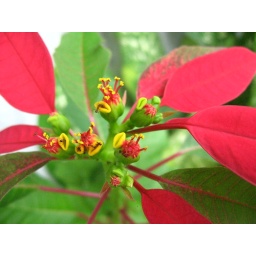
a poinsettia flower turning green in the new year.